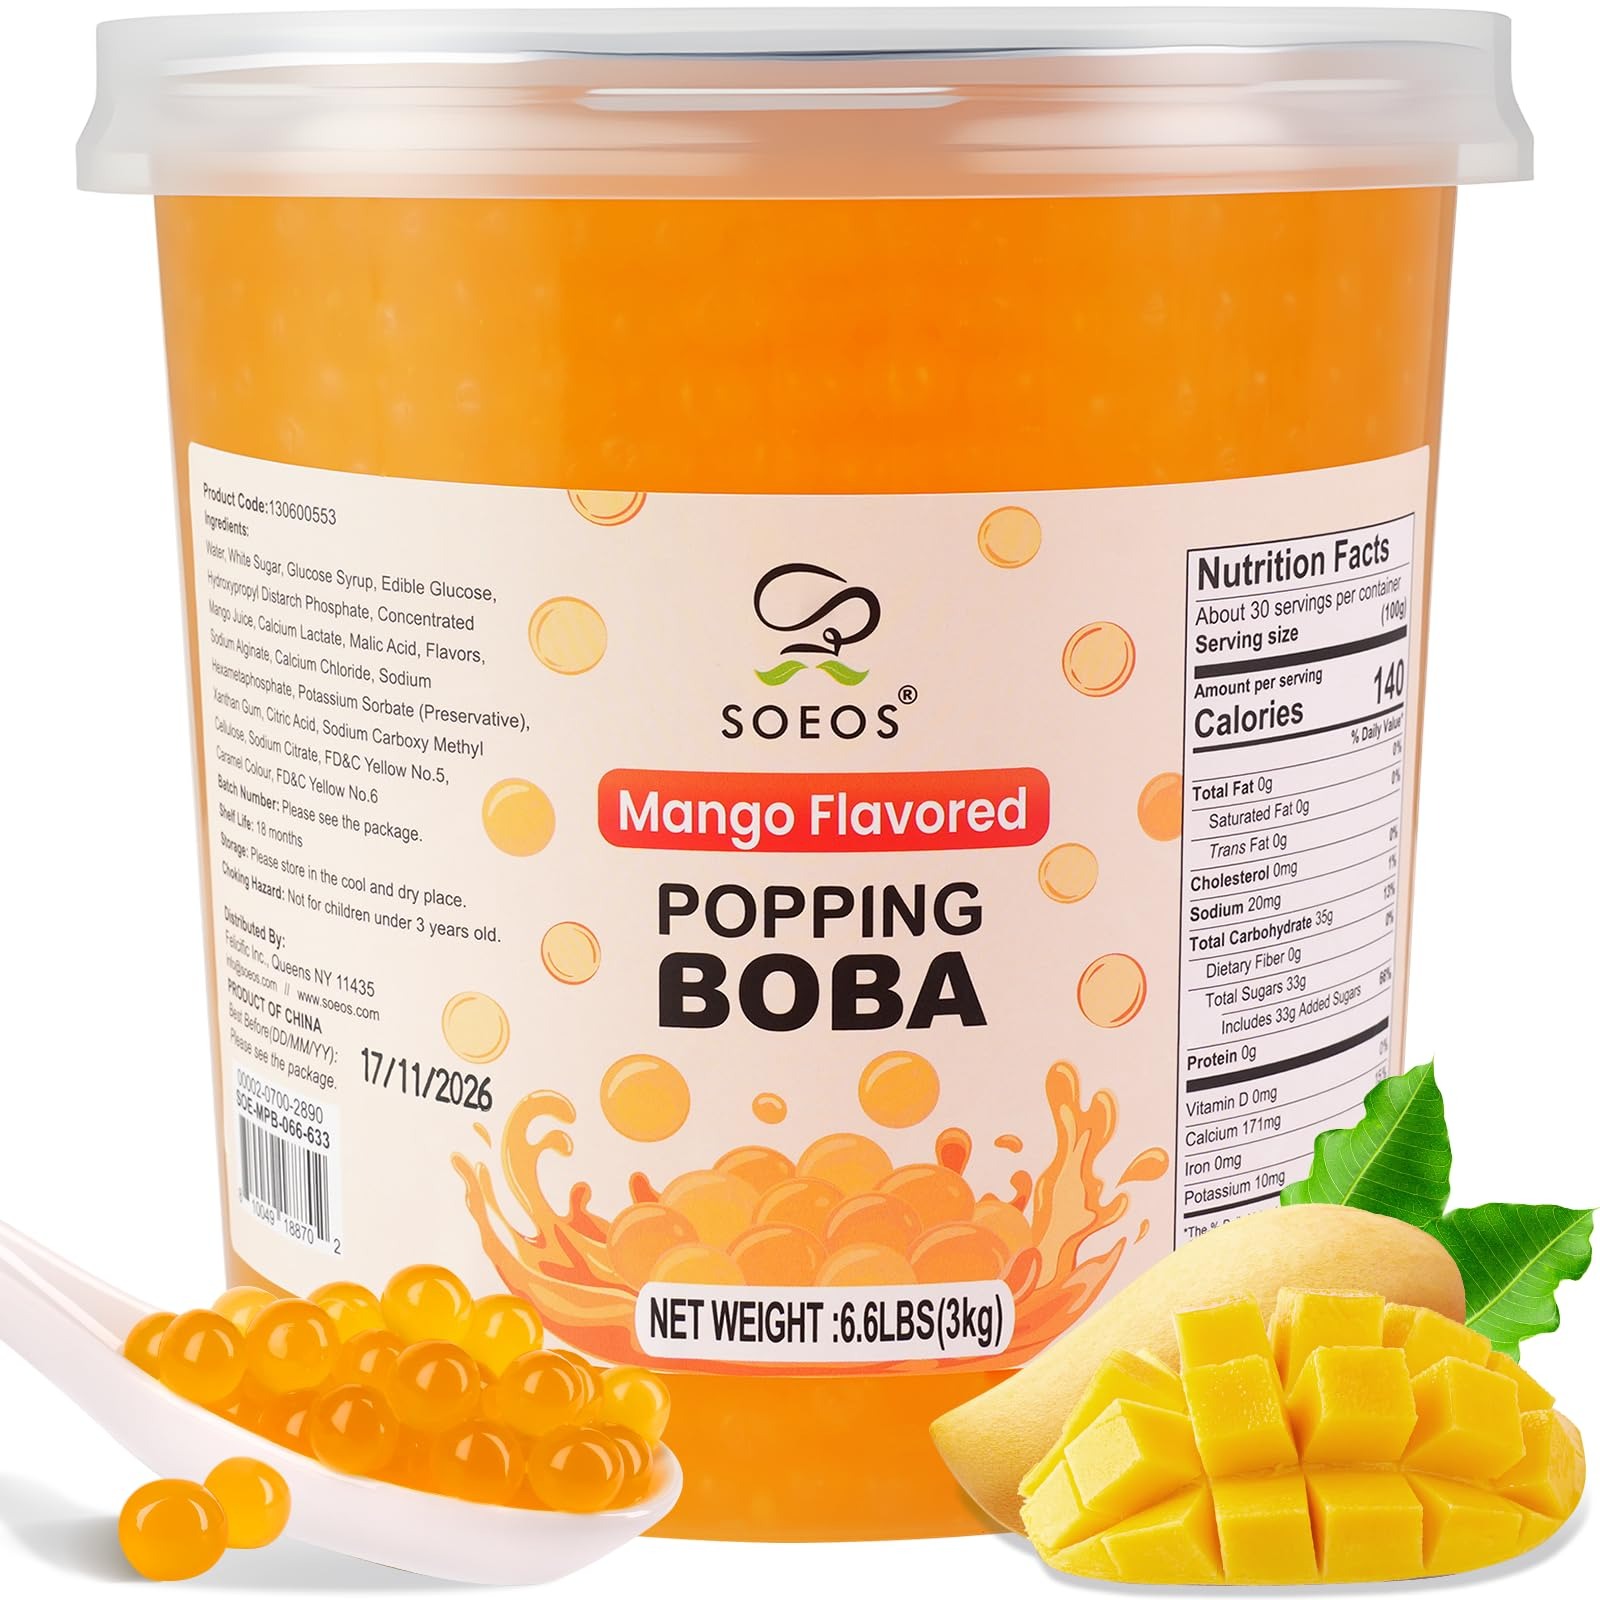
Item Name: Soeos Mango Popping Boba Pearls, Bursting Boba Pearls for Bubble Tea, Beverages, Shakes, Desserts, Smoothie and Ice Cream Topping (6.6LB, 1 Pack)
Bullet Point 1: Mango Popping Boba is a tropical burst of flavor that adds a fun and fruity twist to drinks and desserts; Each soeos boba pearl is filled with sweet, tangy mango juice that bursts in your mouth, offering a refreshing experience
Bullet Point 2: Gluten Free Versatile Topping: Redefine your standards in desserts and drinks; Soeos mango boba popping pearls to bubble tea, smoothies, ice cream, yogurt, coffee or any other cold drinks, enhancing both flavor and presentation
Bullet Point 3: Vibrant Colors and Unique Flavors: Experience the visual appeal of Soeos boba pearls; available in exciting varieties like strawberry popping boba and mango popping boba, they not only taste great but also add a splash of color to any dish or drink
Bullet Point 4: Perfect for Parties and Events: Soeos popping boba are great for adding a unique touch to drinks and desserts at parties, weddings, or special events, Stun your guests, friends and kids; Also tasty and mess-free bubble tea are a perfect way to enjoy a café-quality experience in your own home, Just enjoy it at any time of day
Bullet Point 5: Fun Popping Sensation: Soeos bursting boba pearls adds an element of fun to any drink or dessert, Enjoy the delightful pop of each pearl as it releases refreshing mango juice, offering a fun and interactive eating or drinking experience
Bullet Point 6: Ready-to-Use Convenience: Soeos boba balls come pre-prepared and ready to use, saving you time and effort in the kitchen; Just open, serve, and enjoy! Use these cups to store other dry goods after enjoying the delicious soeos bursting boba pearls
Value: 105.0
Unit: Ounce

Price: 29.99